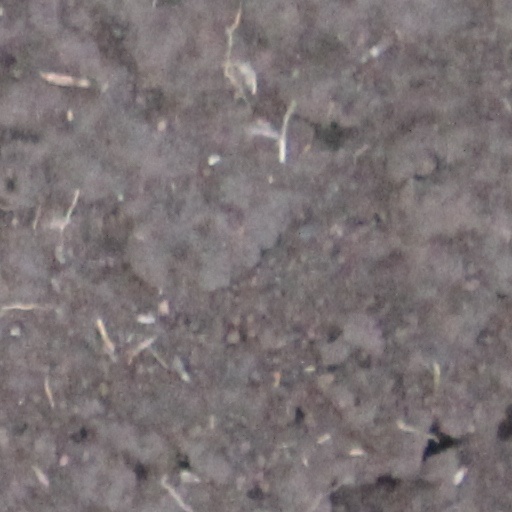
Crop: wheat